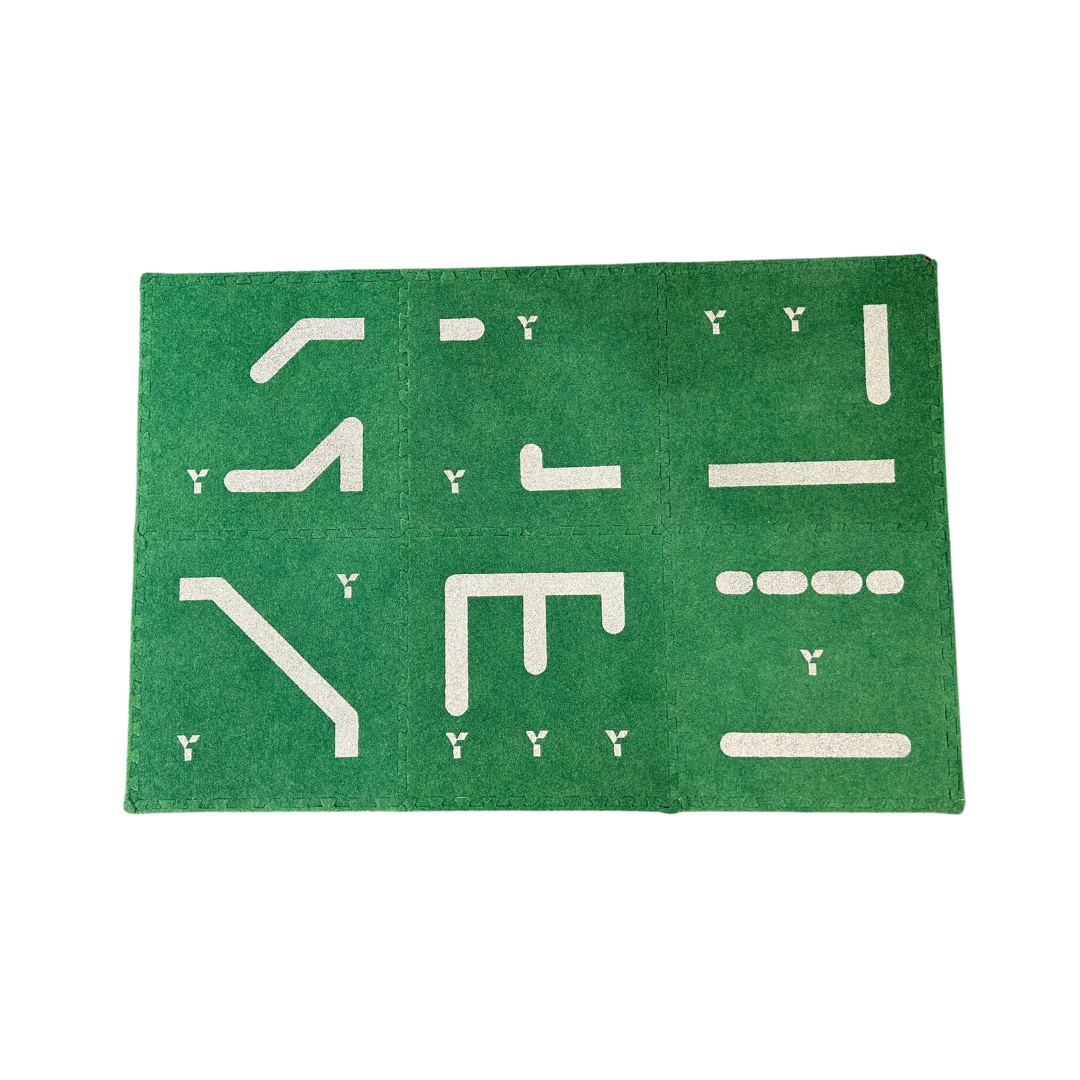
Y1 Hockey Skiller Tiles
Brand: Y1 Hockey South Africa
Our newest innovation to allow players to practice their skills whilst away from the pitch. Six interchangeable tiles allow you to create a completely unique pattern and put your skills to the test. A foam underlay to cushion the ball when lifting and allowing you to easily squeeze the ball; alongside a top layer of artificial turf to give a realistic astro feel. Each tile measures: 60cm x 60cm Total playable area per set of 6 tiles: 180cm x 120cm Double the tiles = double the possibilities! Buy two sets of tiles to double the size of the playing surface.
Category: Sporting Goods > Athletics > Field Hockey & Lacrosse > Field Hockey Training Aids